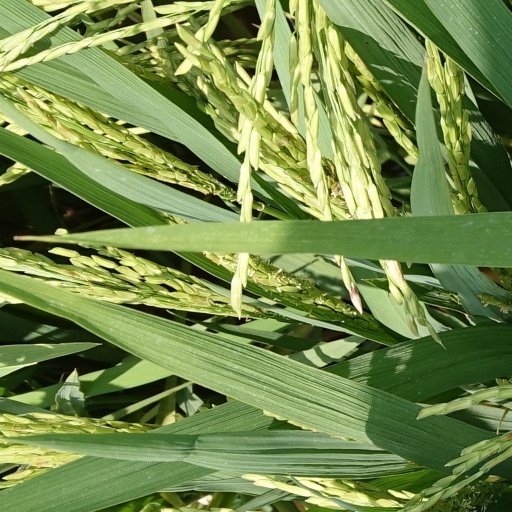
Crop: rice